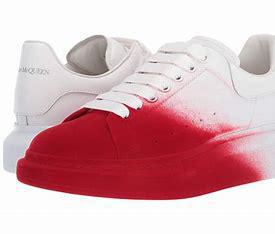
Brand: Alexander
Model: McQueen Alexander Mcqueen Oversized